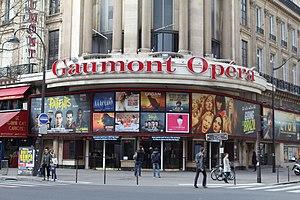
Gaumont-Opéra à Paris.
Gaumont est une société française d'appareillage et d'exploitation cinématographique fondée en 1895. C'est la plus ancienne société cinématographique au monde.